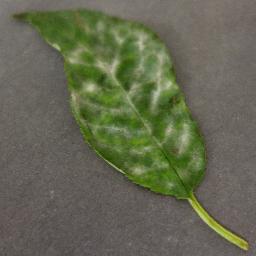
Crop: cherry
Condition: (including_sour)_powdery_mildew